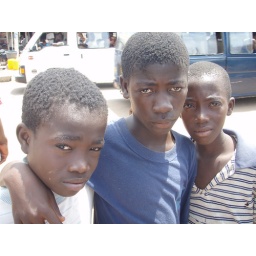
Three &amp;quot;football&amp;quot; playing boys outside a market in Accra, Ghana.